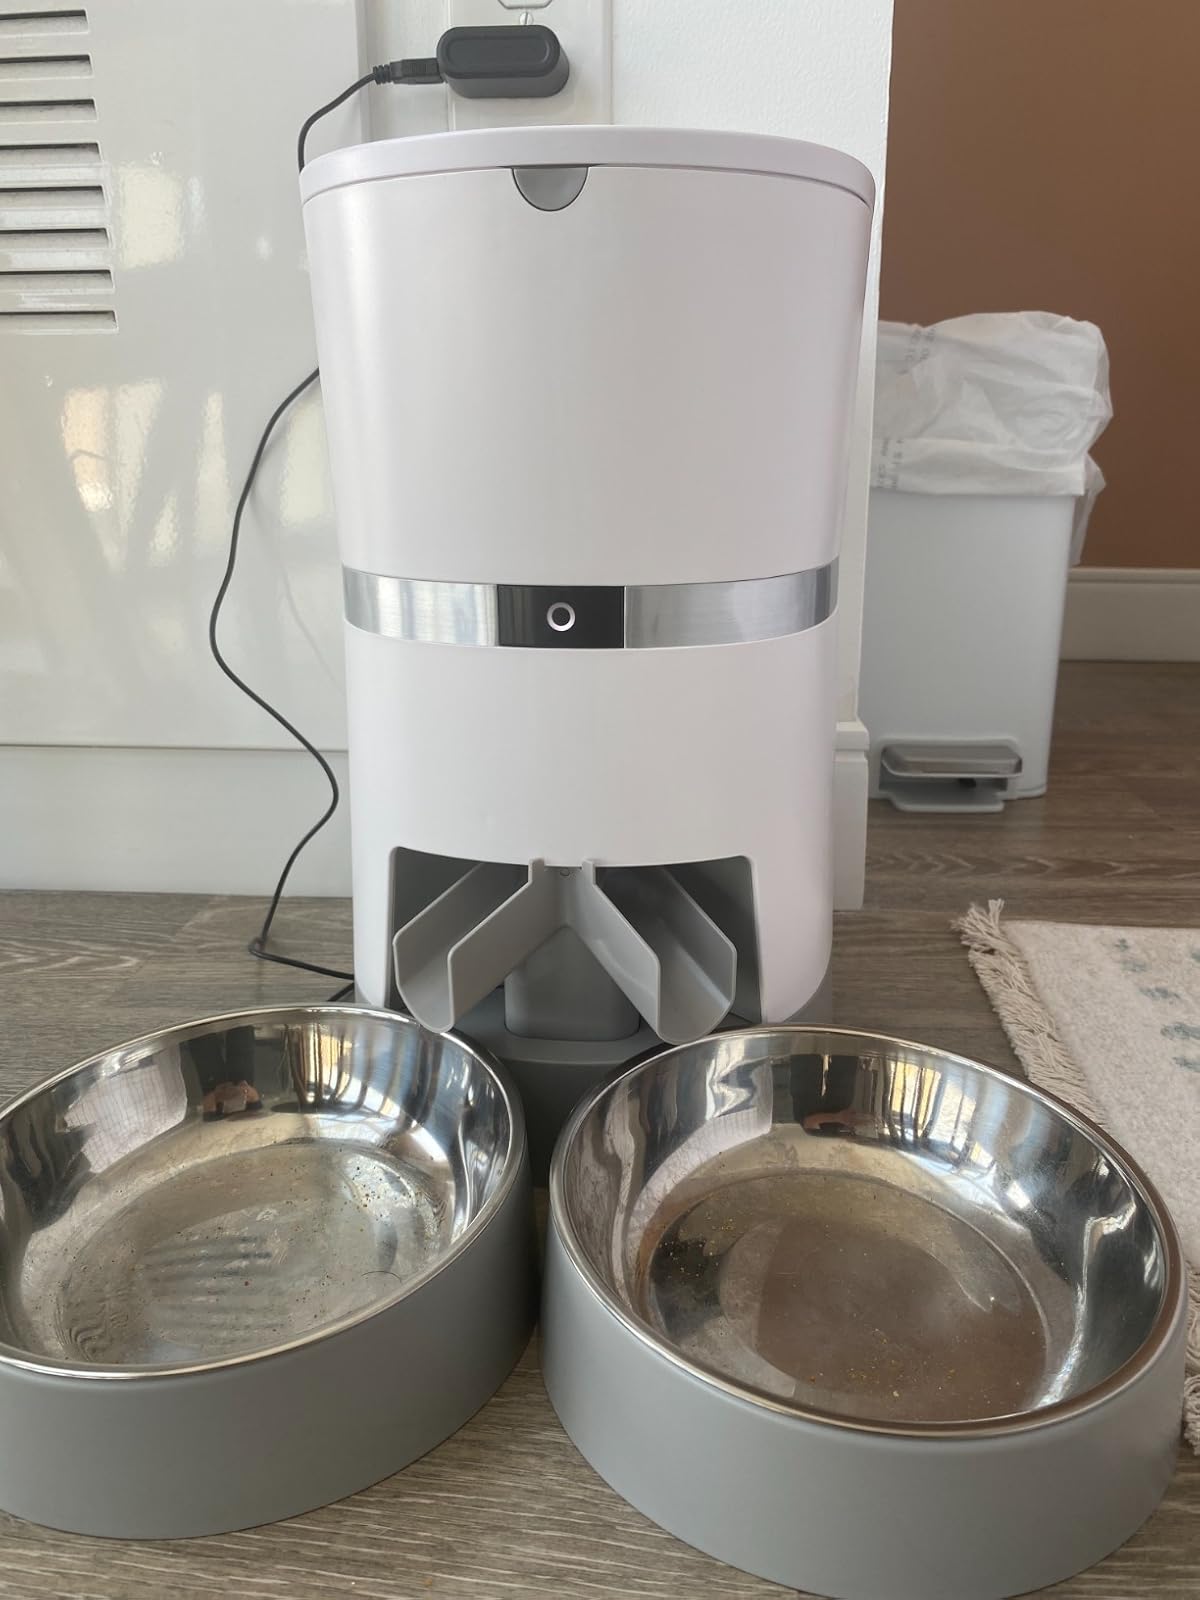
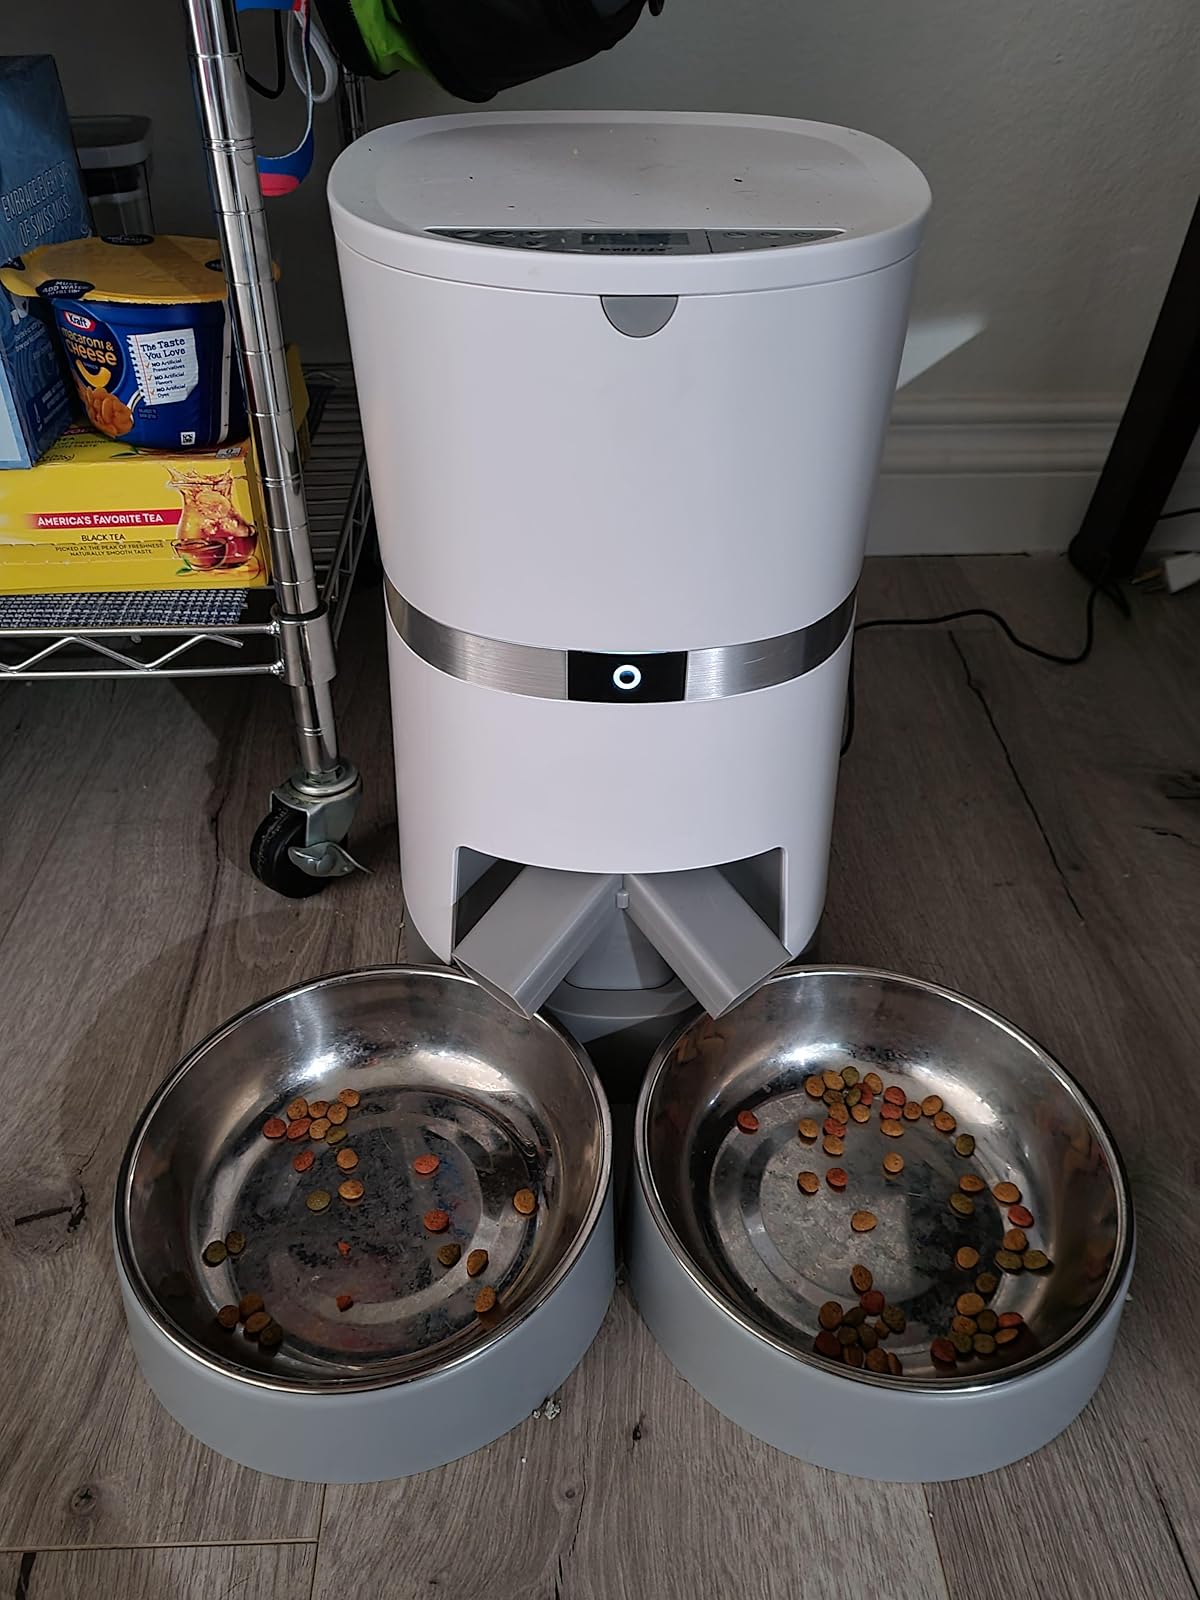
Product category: items_feeder
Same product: yes